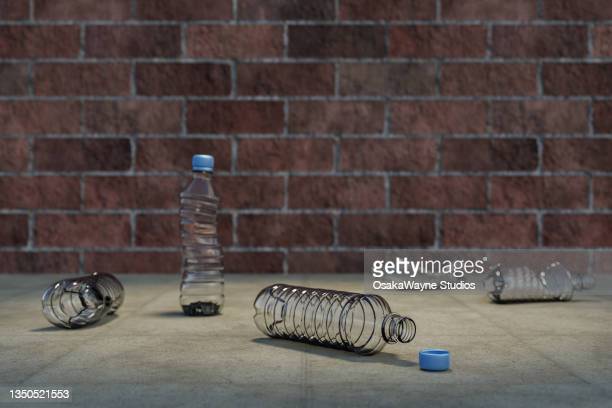
Label: plastic